Bury Street

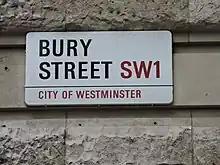
Street sign for Bury Street

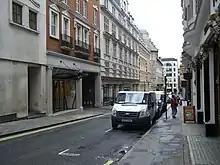
Bury Street, 2009

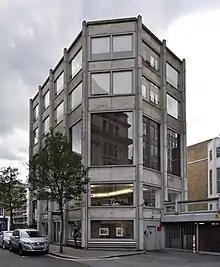
One of the Economist Buildings, seen from the direction of Bury Street

It runs roughly north-to-south from Jermyn Street to King Street, and crosses Ryder Street.